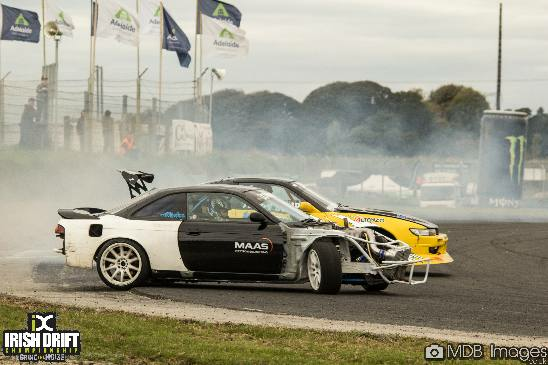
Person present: No